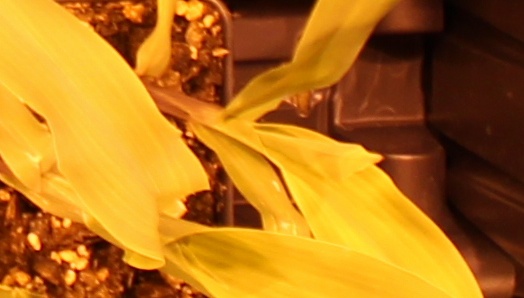
Label: Corn